Julian Peddle

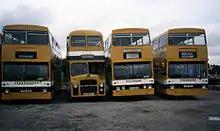
Stevensons of Uttoxeter fleet at Spath depot in 1988

Peddle joined Stevensons of Uttoxeter as traffic manager in March 1980 following a job offer from the company's co-owner David Stevenson. He bought half of Stevensons on the retirement of the company's other co-owner, George Stevenson, in 1983. When Peddle joined the company they owned 33 vehicles of which four were service buses. Under Peddle's co-ownership Stevensons expanded quickly, launching a network of tendered services around Uttoxeter which required no public subsidy. They also took over two small operators, Middleton's of Rugeley and Erewash Travel Services, in the early 1980s; the latter was sold to Nottingham City Transport in 1988.